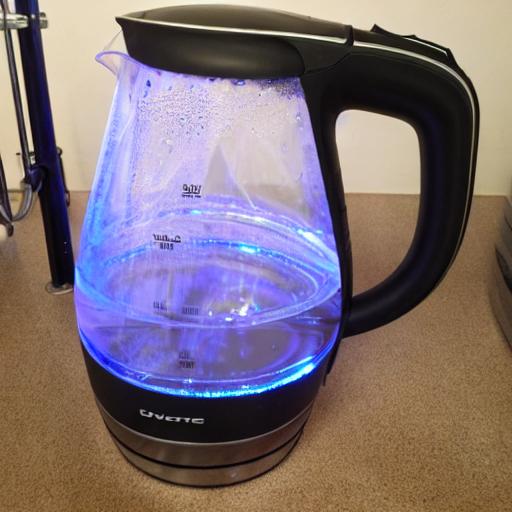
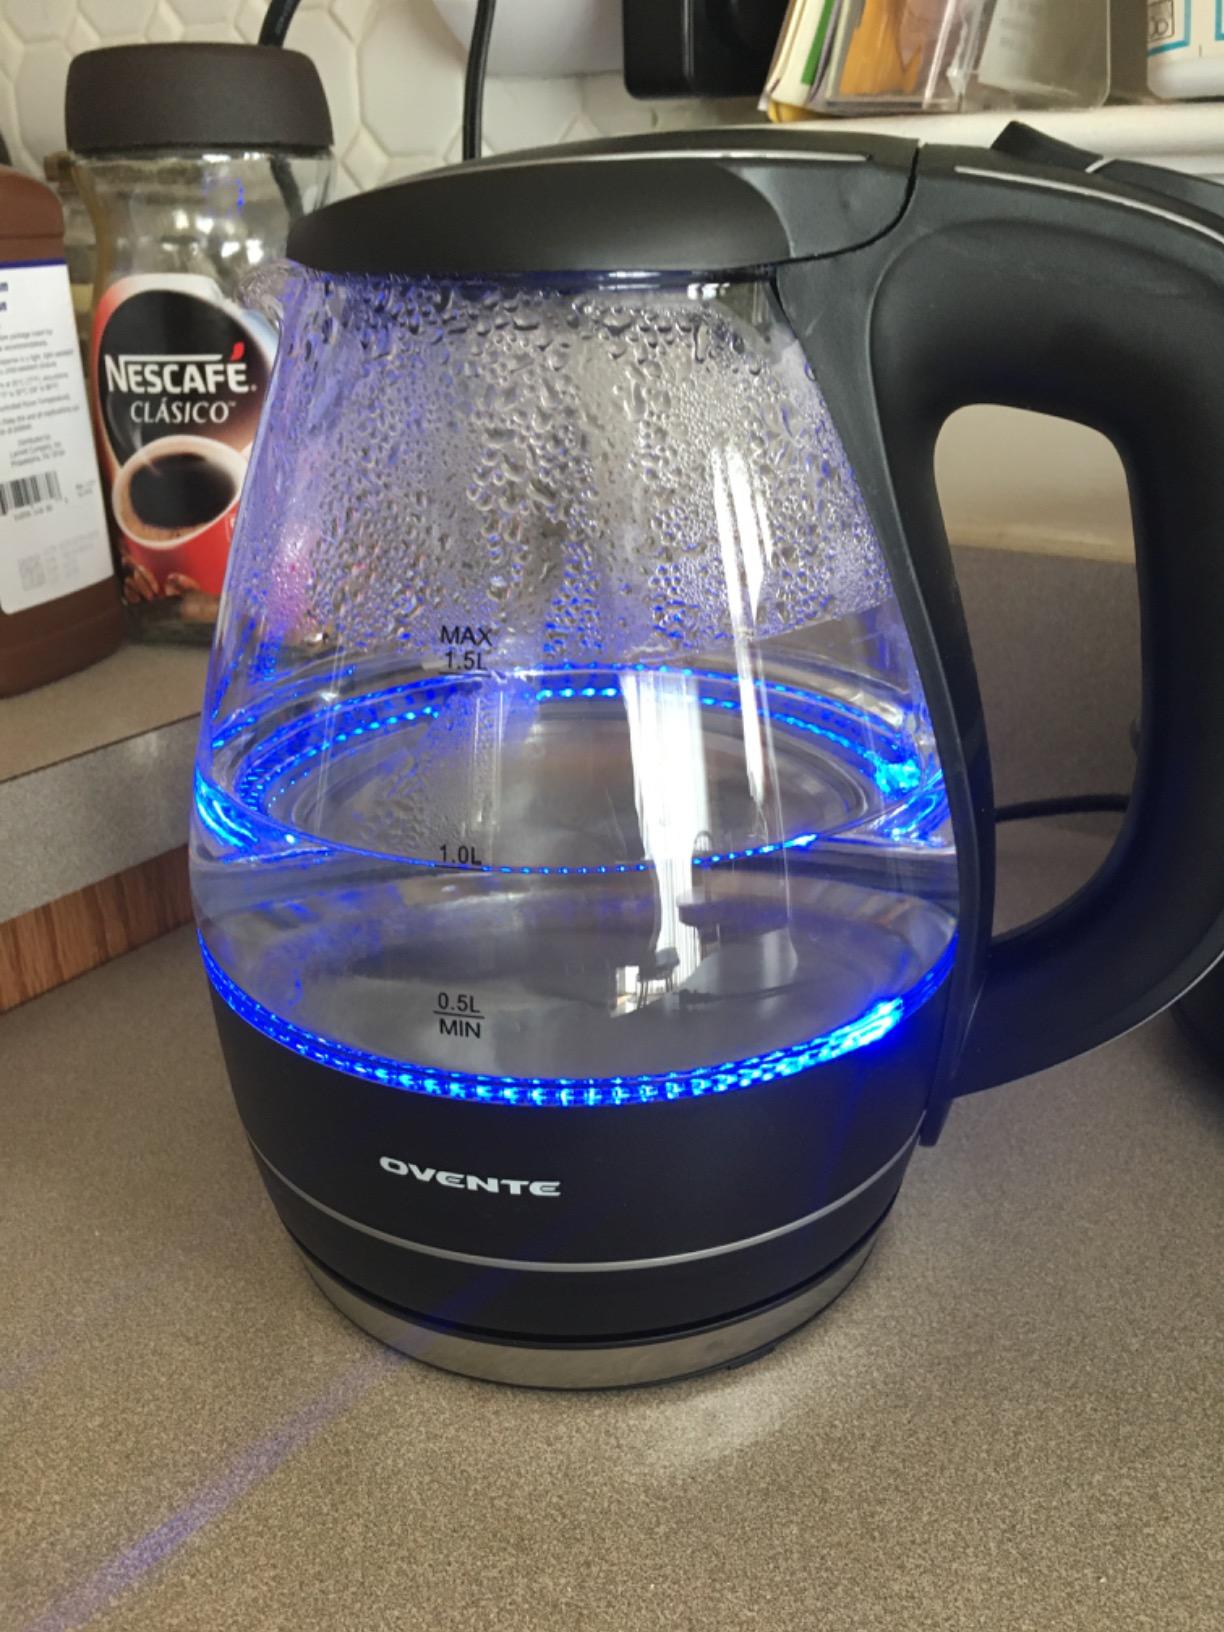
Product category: items_kettle
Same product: no